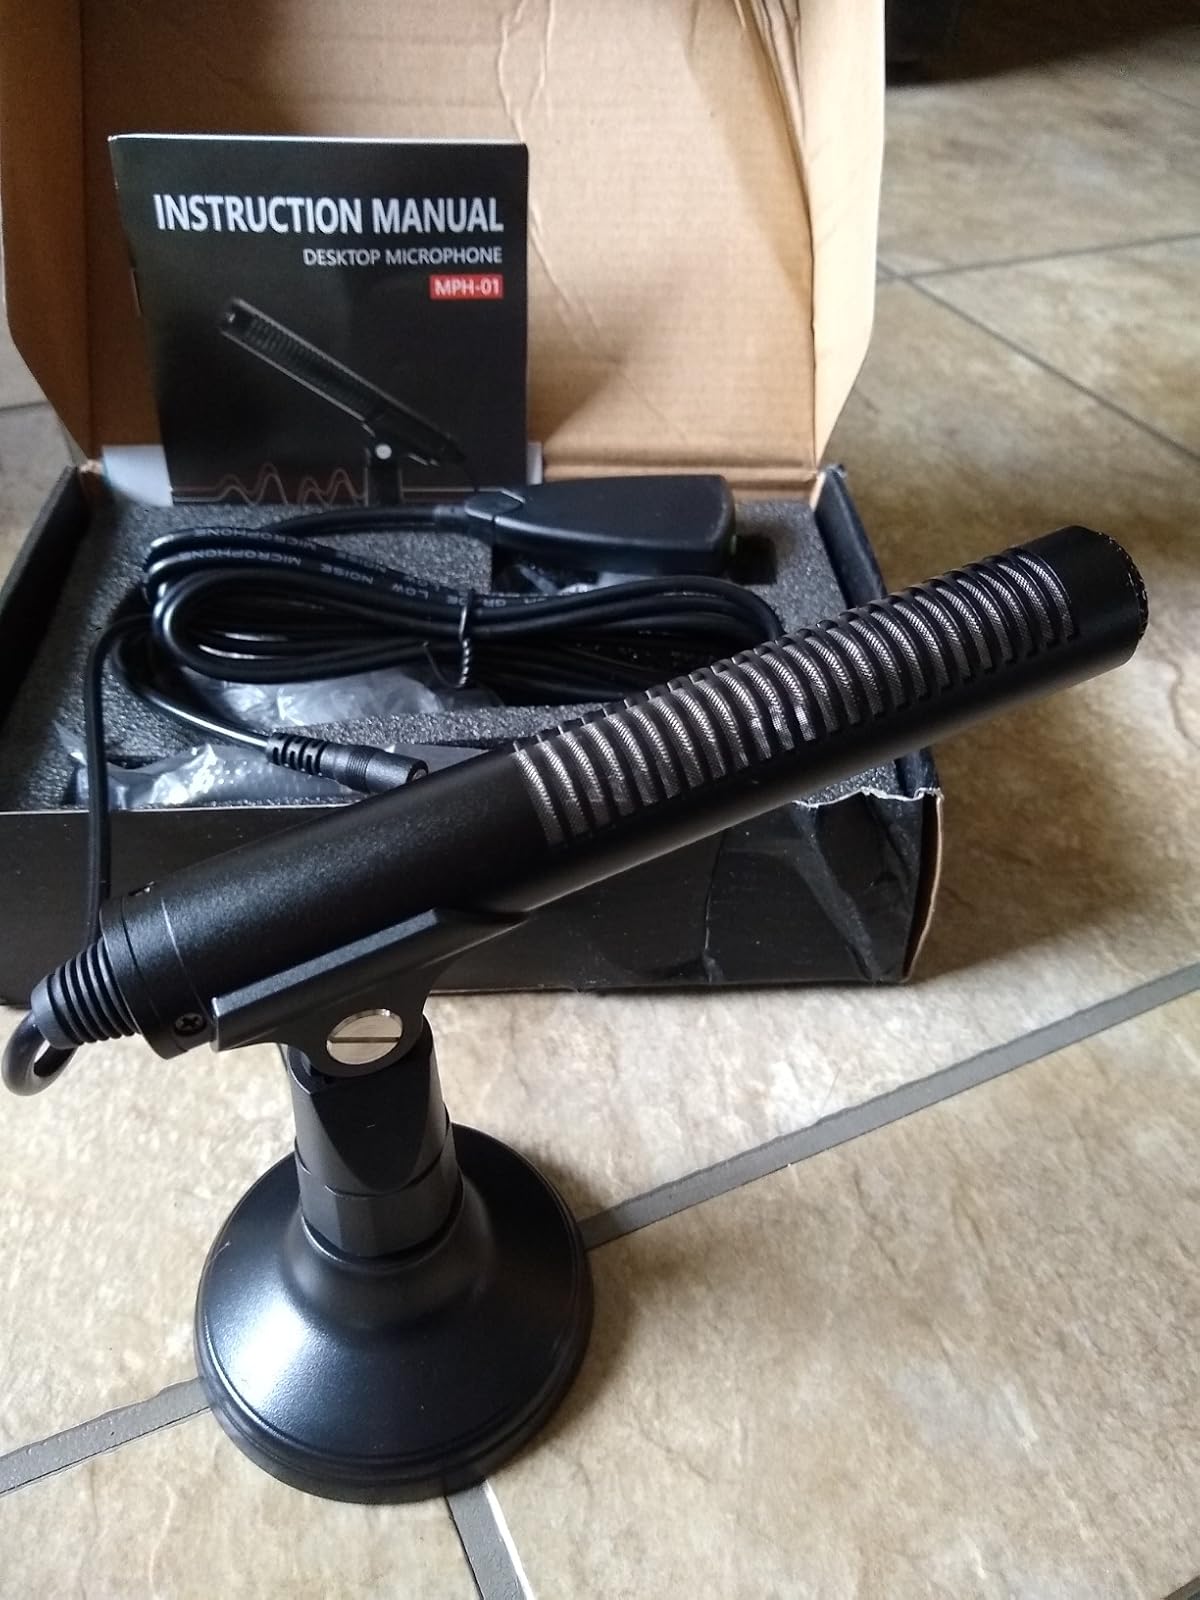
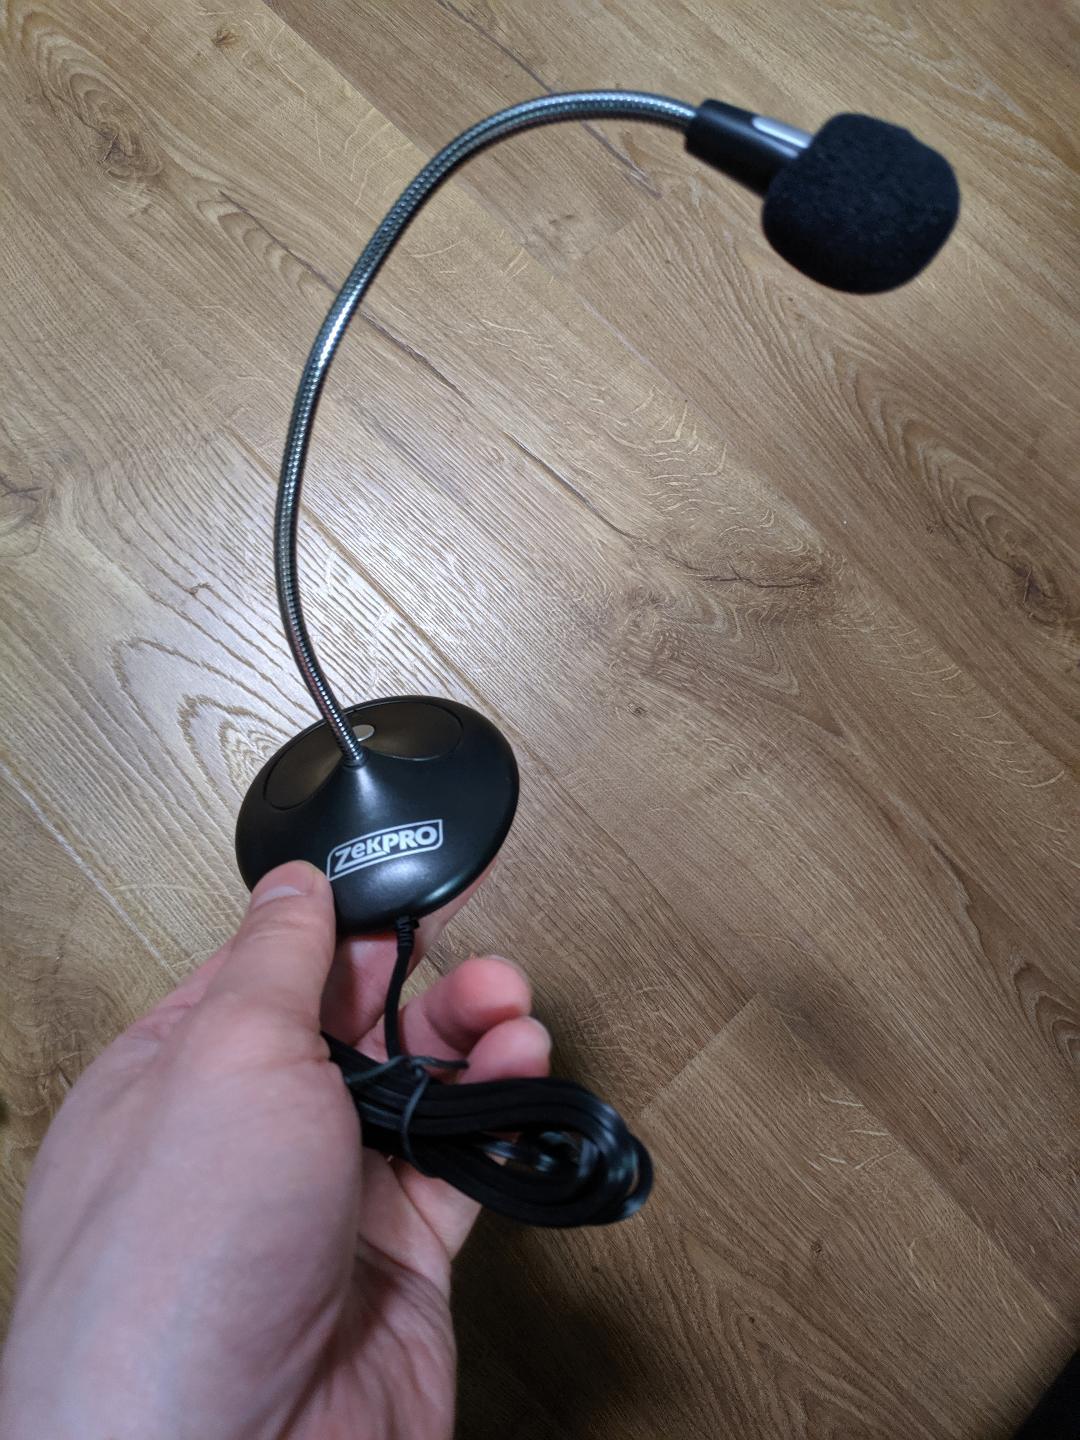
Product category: microphone
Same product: no